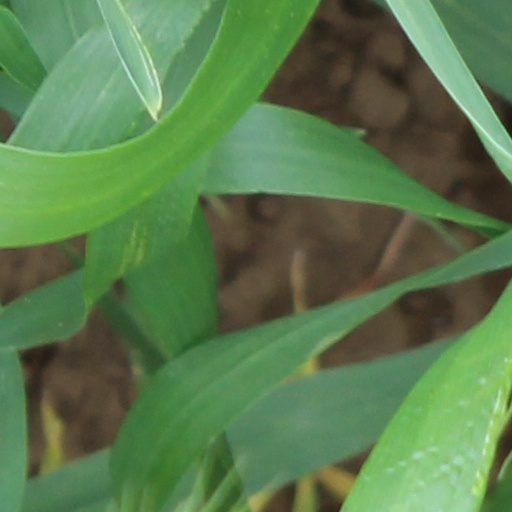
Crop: wheat